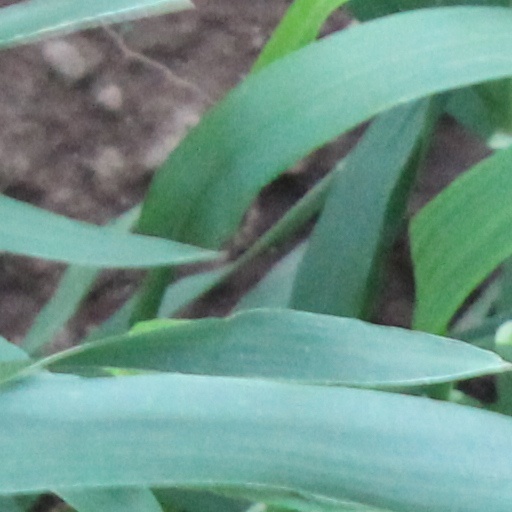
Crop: wheat